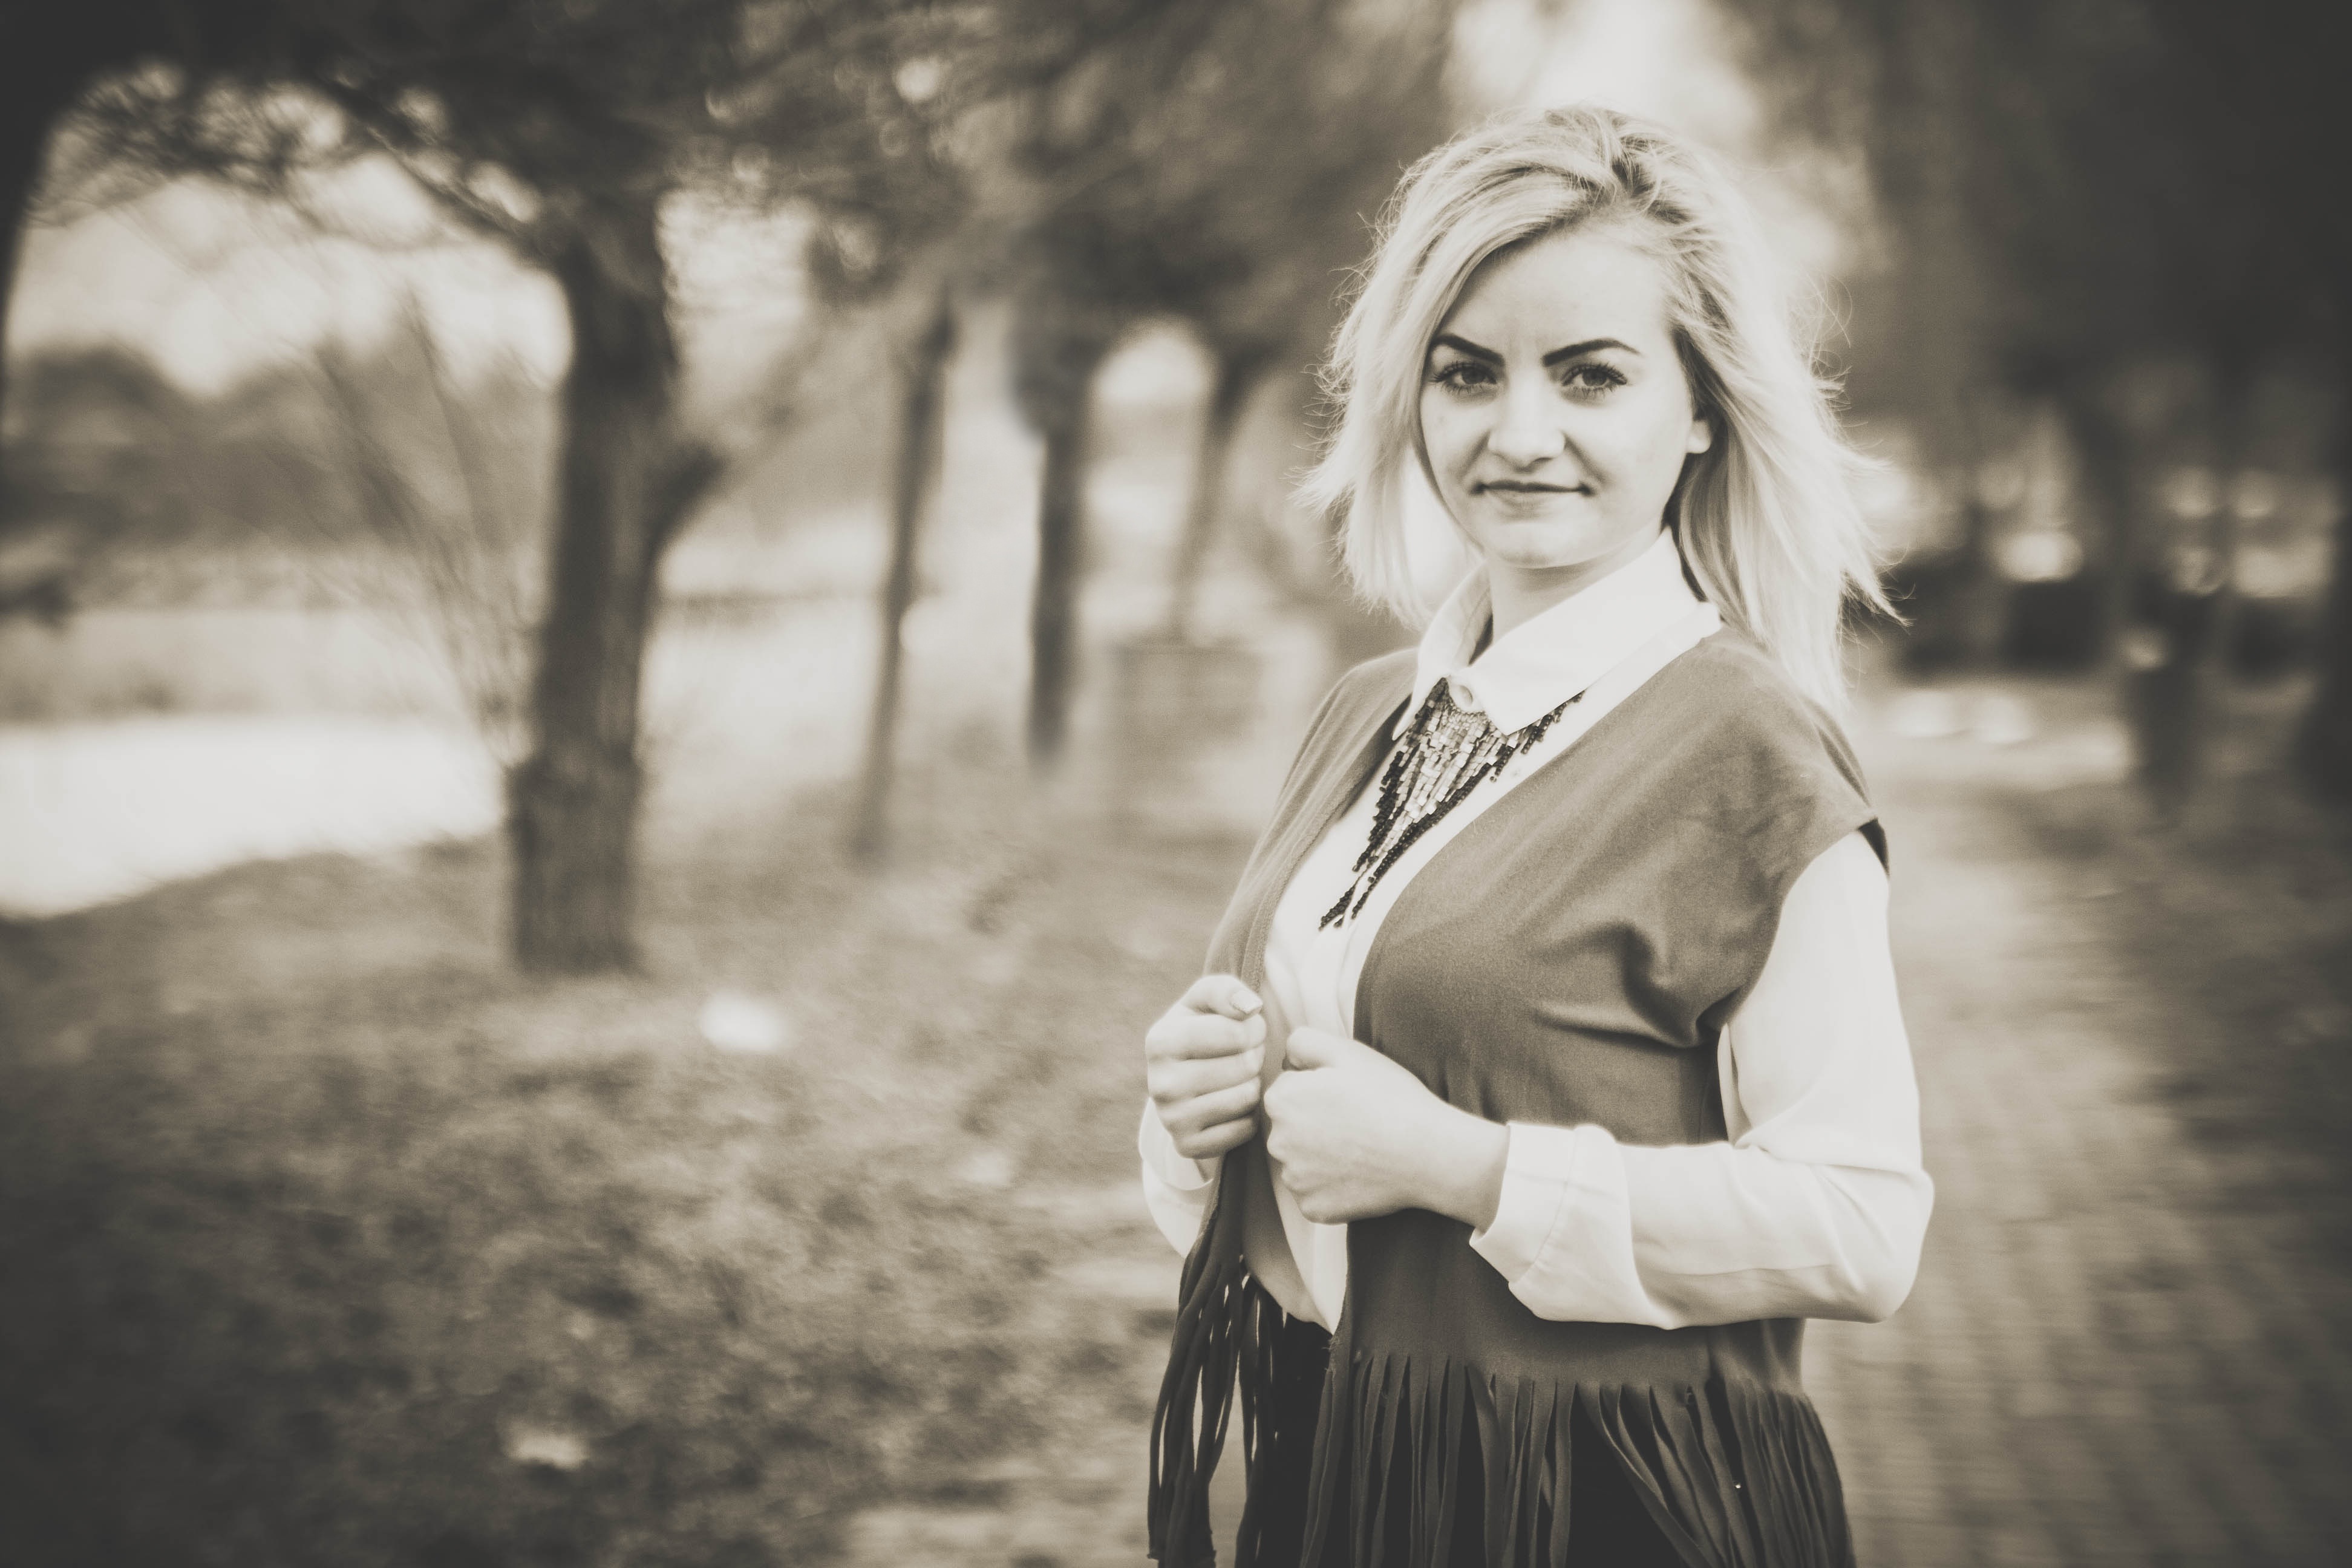
person, black and white, girl, woman, white, photography, portrait, model, sitting, black, monochrome, lady, blonde, smile, dress, photograph, snapshot, beauty, emotion, photo shoot, monochrome photography, portrait photography, human positions